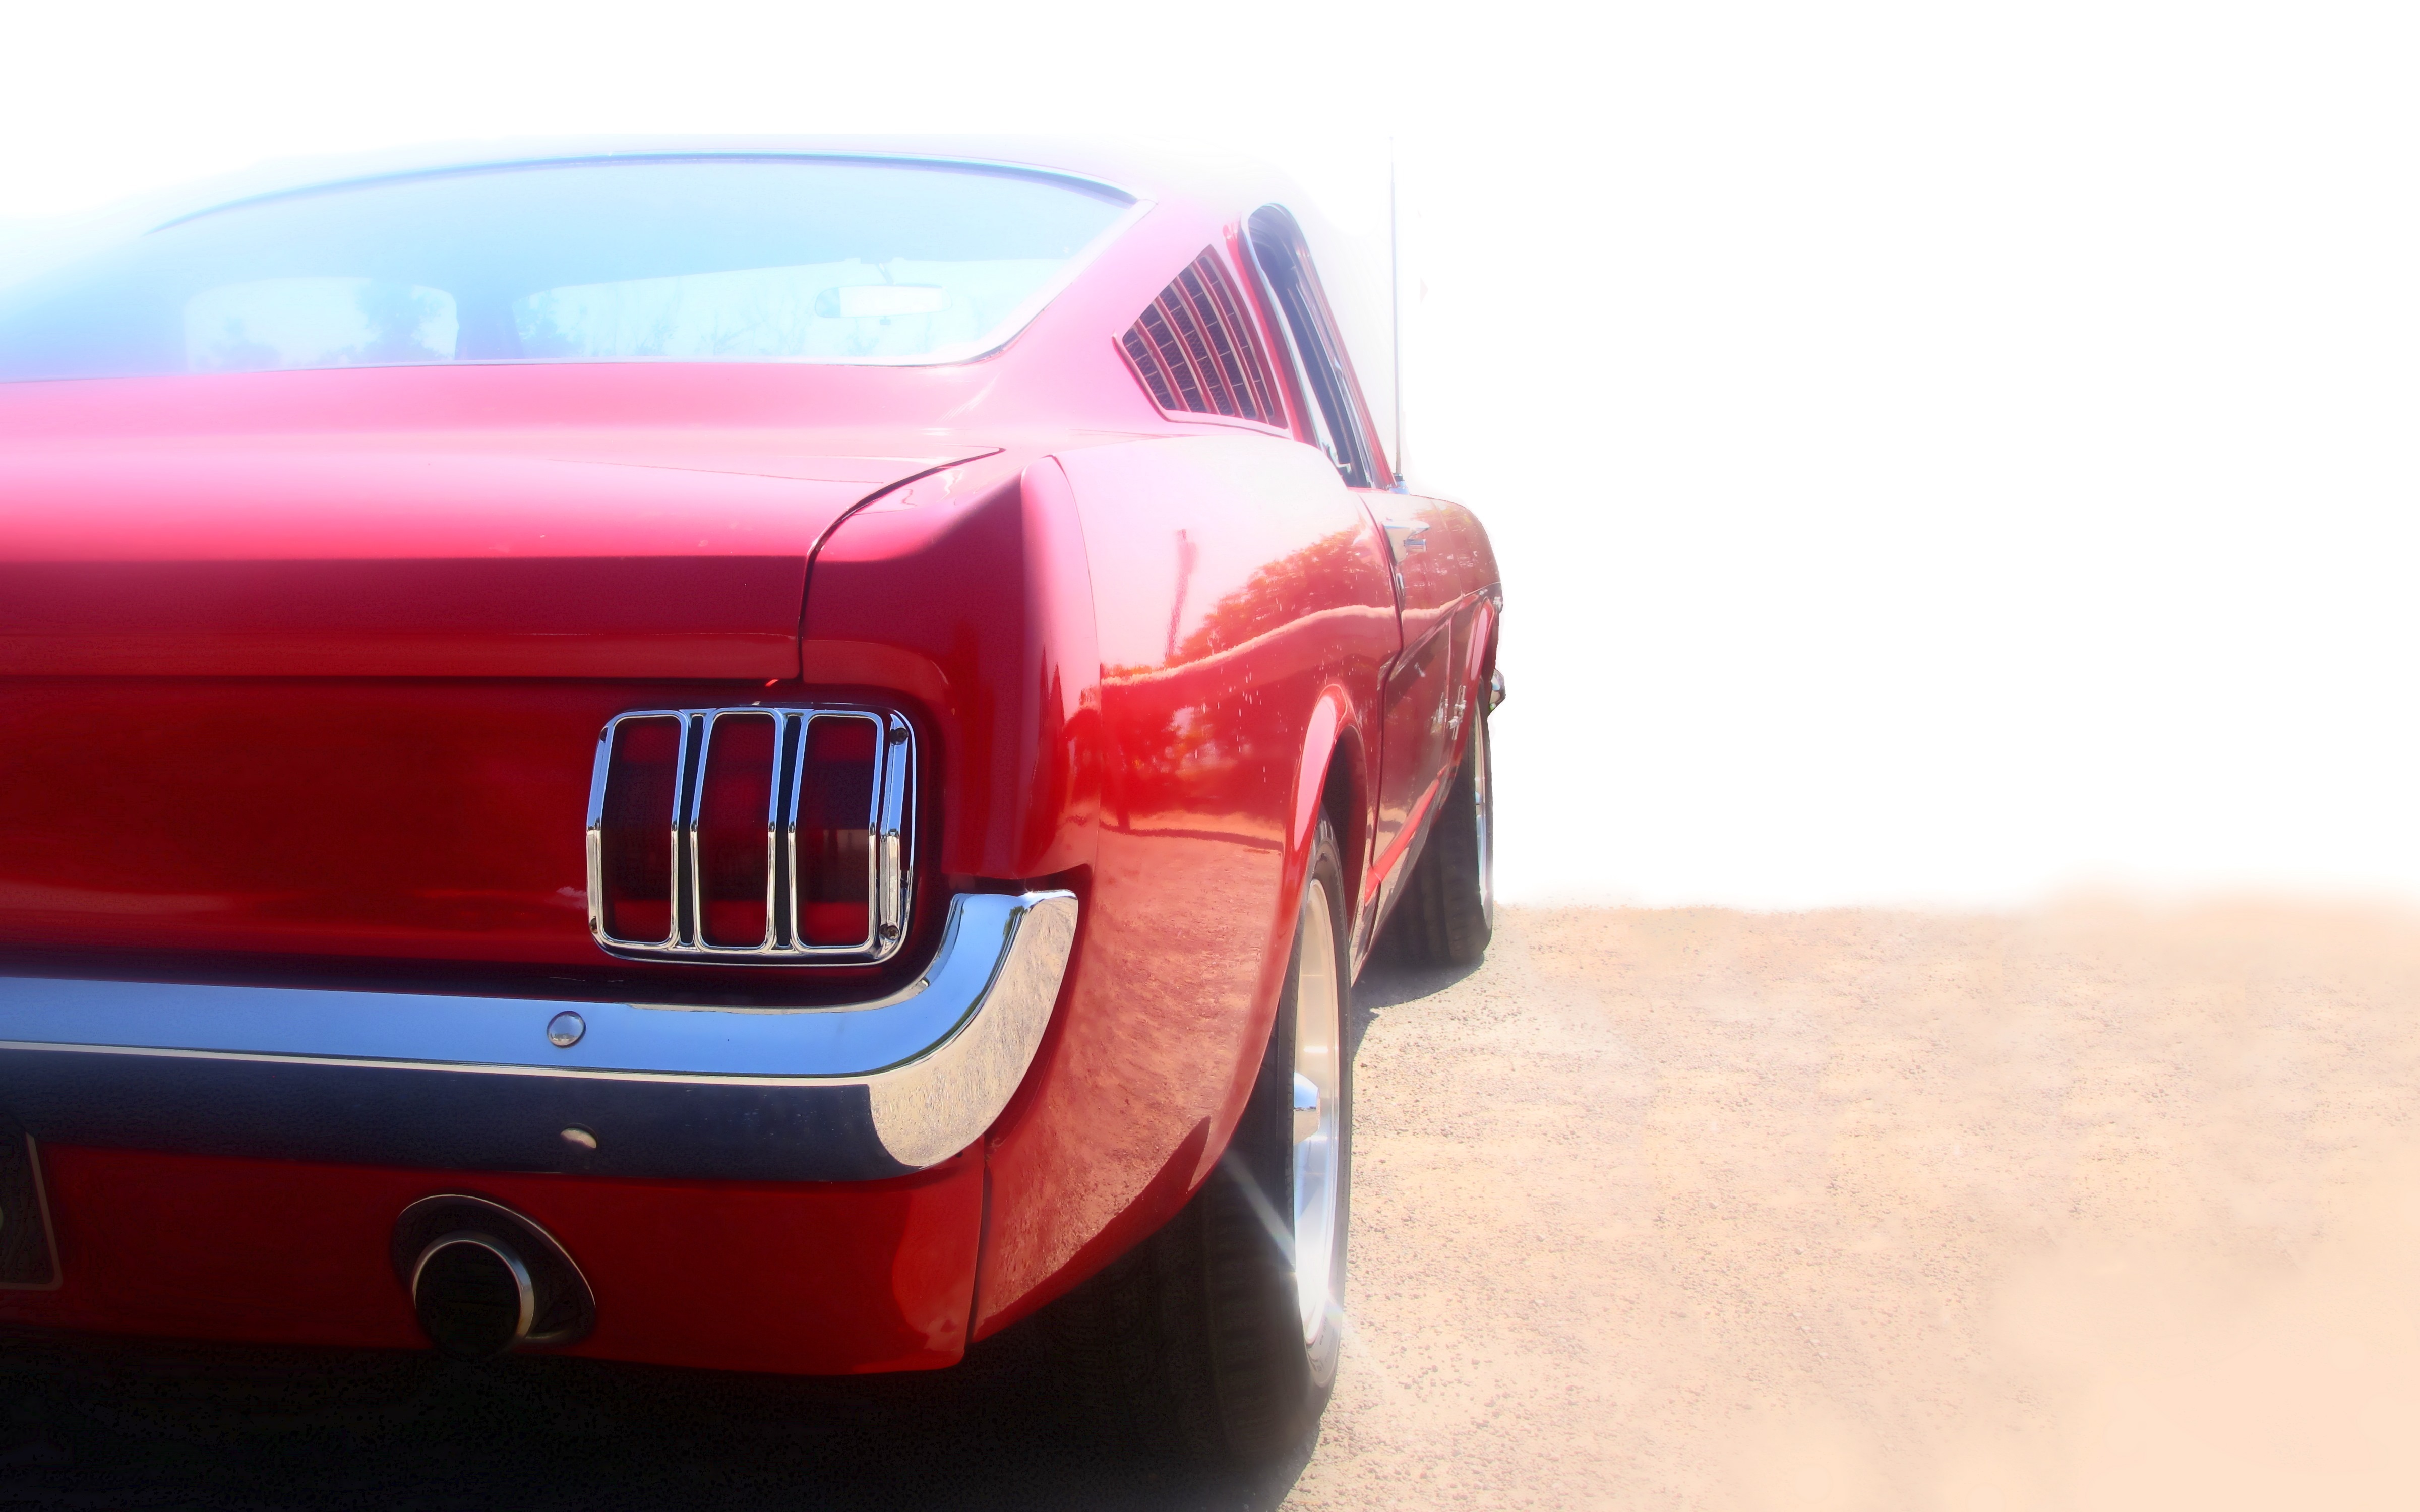
car, vehicle, classic car, sports car, bumper, muscle car, race car, ford, model car, land vehicle, automobile make, automotive exterior, stock car racing